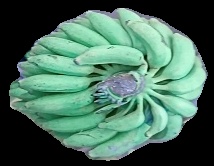
Variety: elakki-bale
Grade: grade1